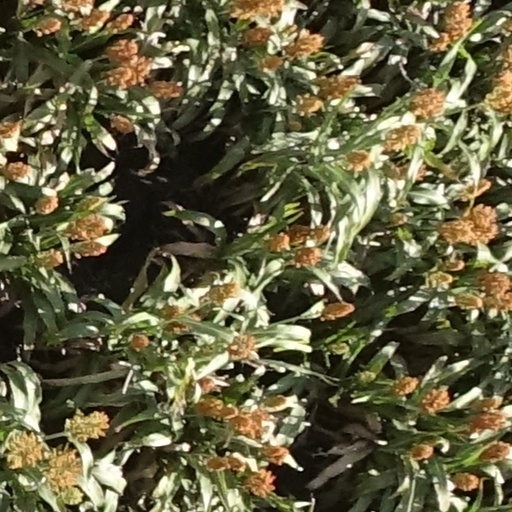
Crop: sorghum